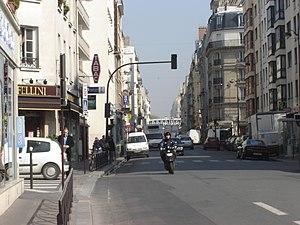
La rue de la Croix-Nivert est une rue du 15ᵉ arrondissement.